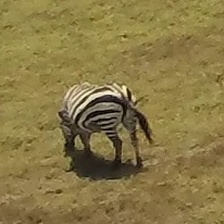
Pose orientation: back-left